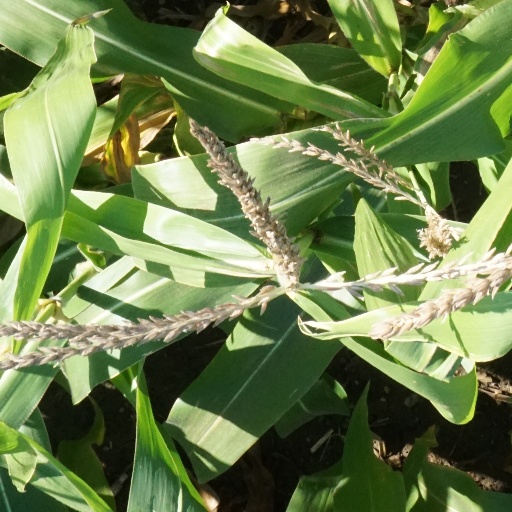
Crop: maize; corn